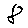
Label: 8